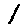
Label: 1